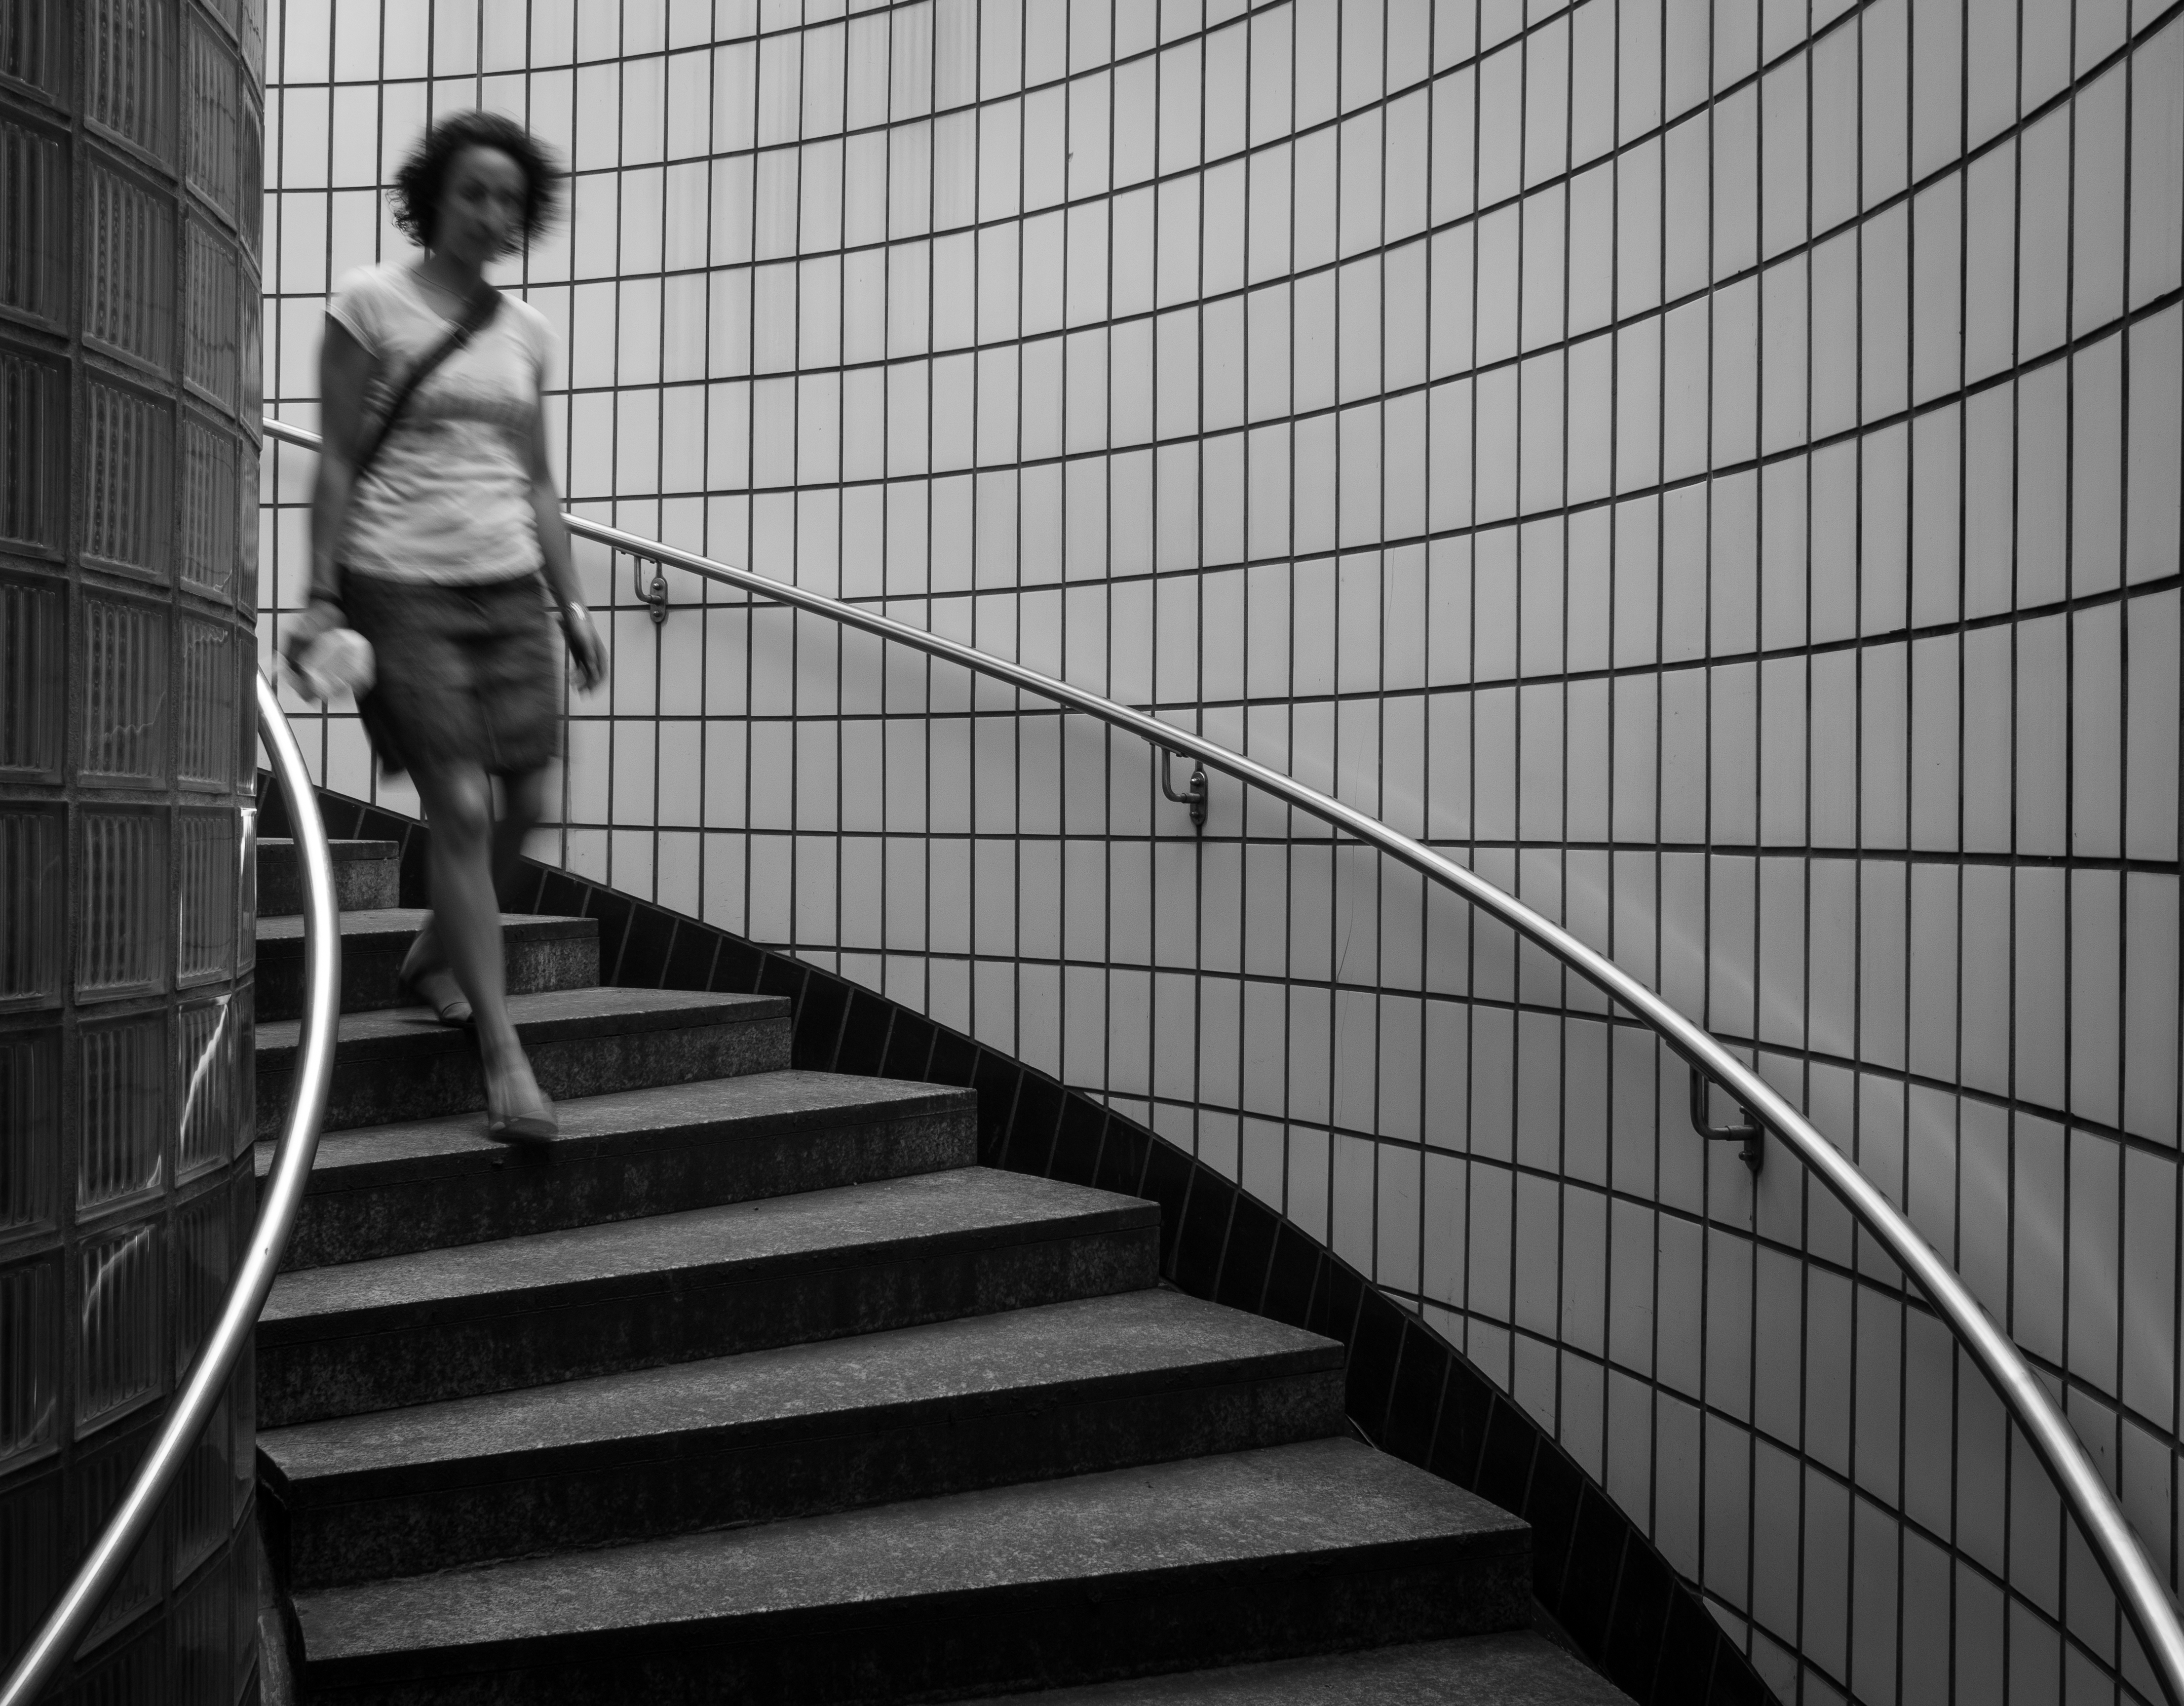
black and white, white, street, photography, ebook, line, training, black, monochrome, streetphotography, flickr, thomas, video, stairs, symmetry, olympus, luzern, omd, fuji, shape, leica, monochrom, leuthard, hcb, thomasleuthard, monochrome photography